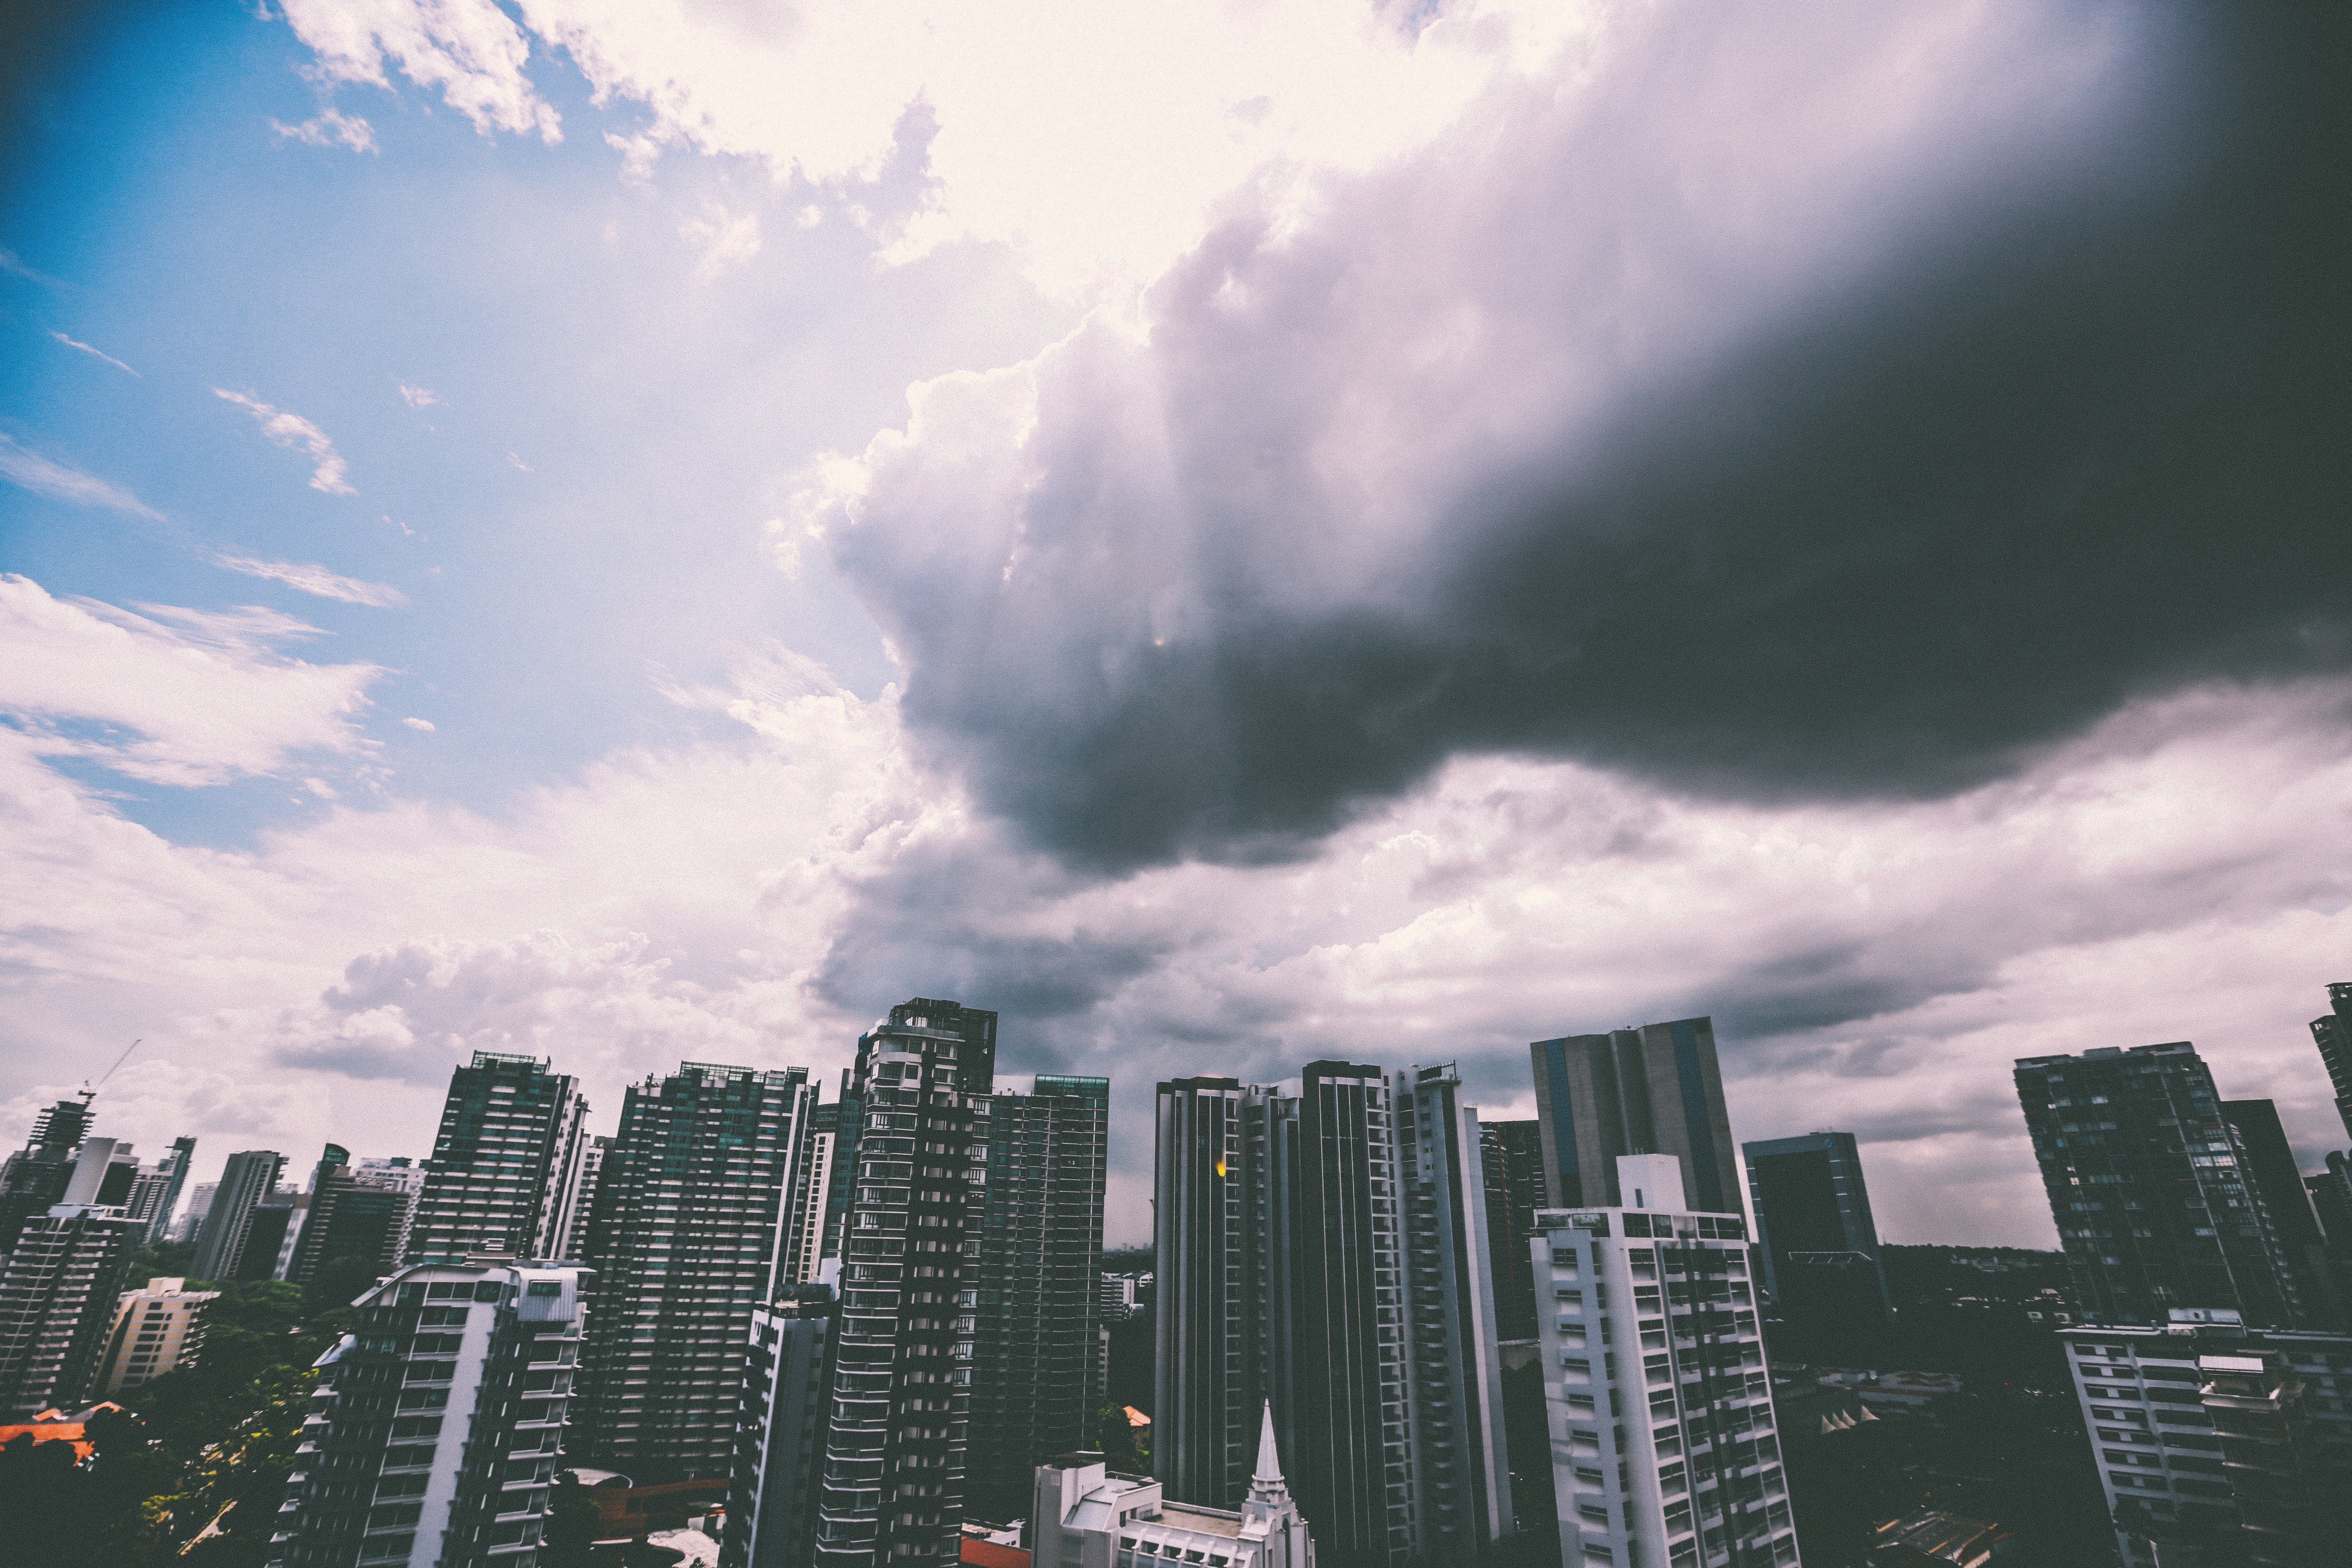
horizon, cloud, sky, skyline, atmosphere, skyscraper, cityscape, dusk, atmosphere of earth, metropolitan area